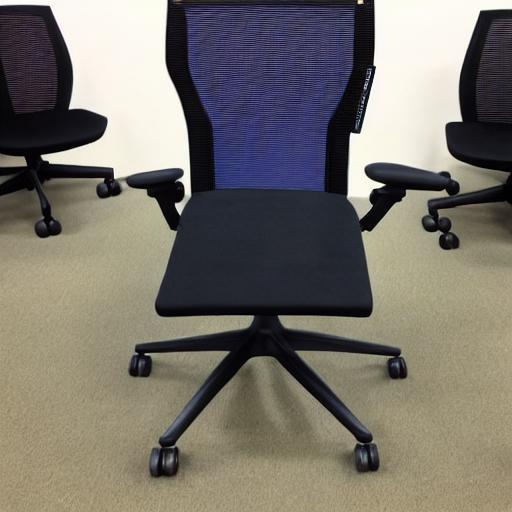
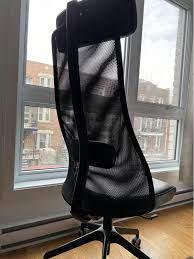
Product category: items_chair
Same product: no